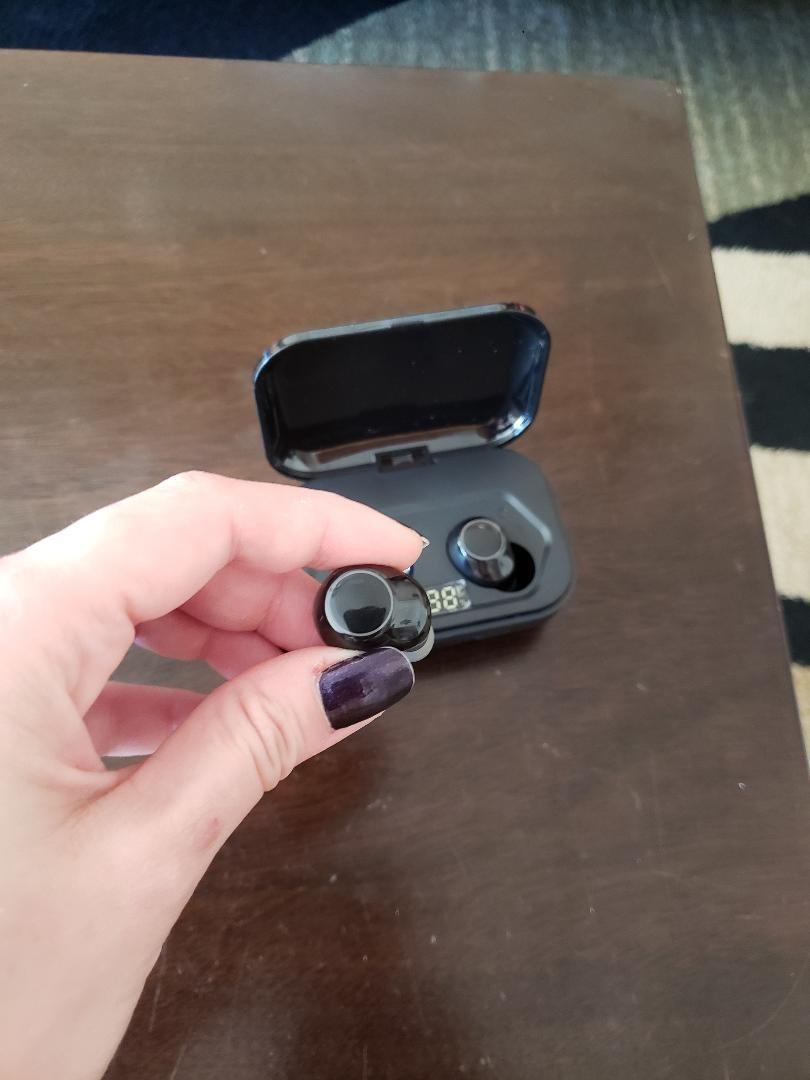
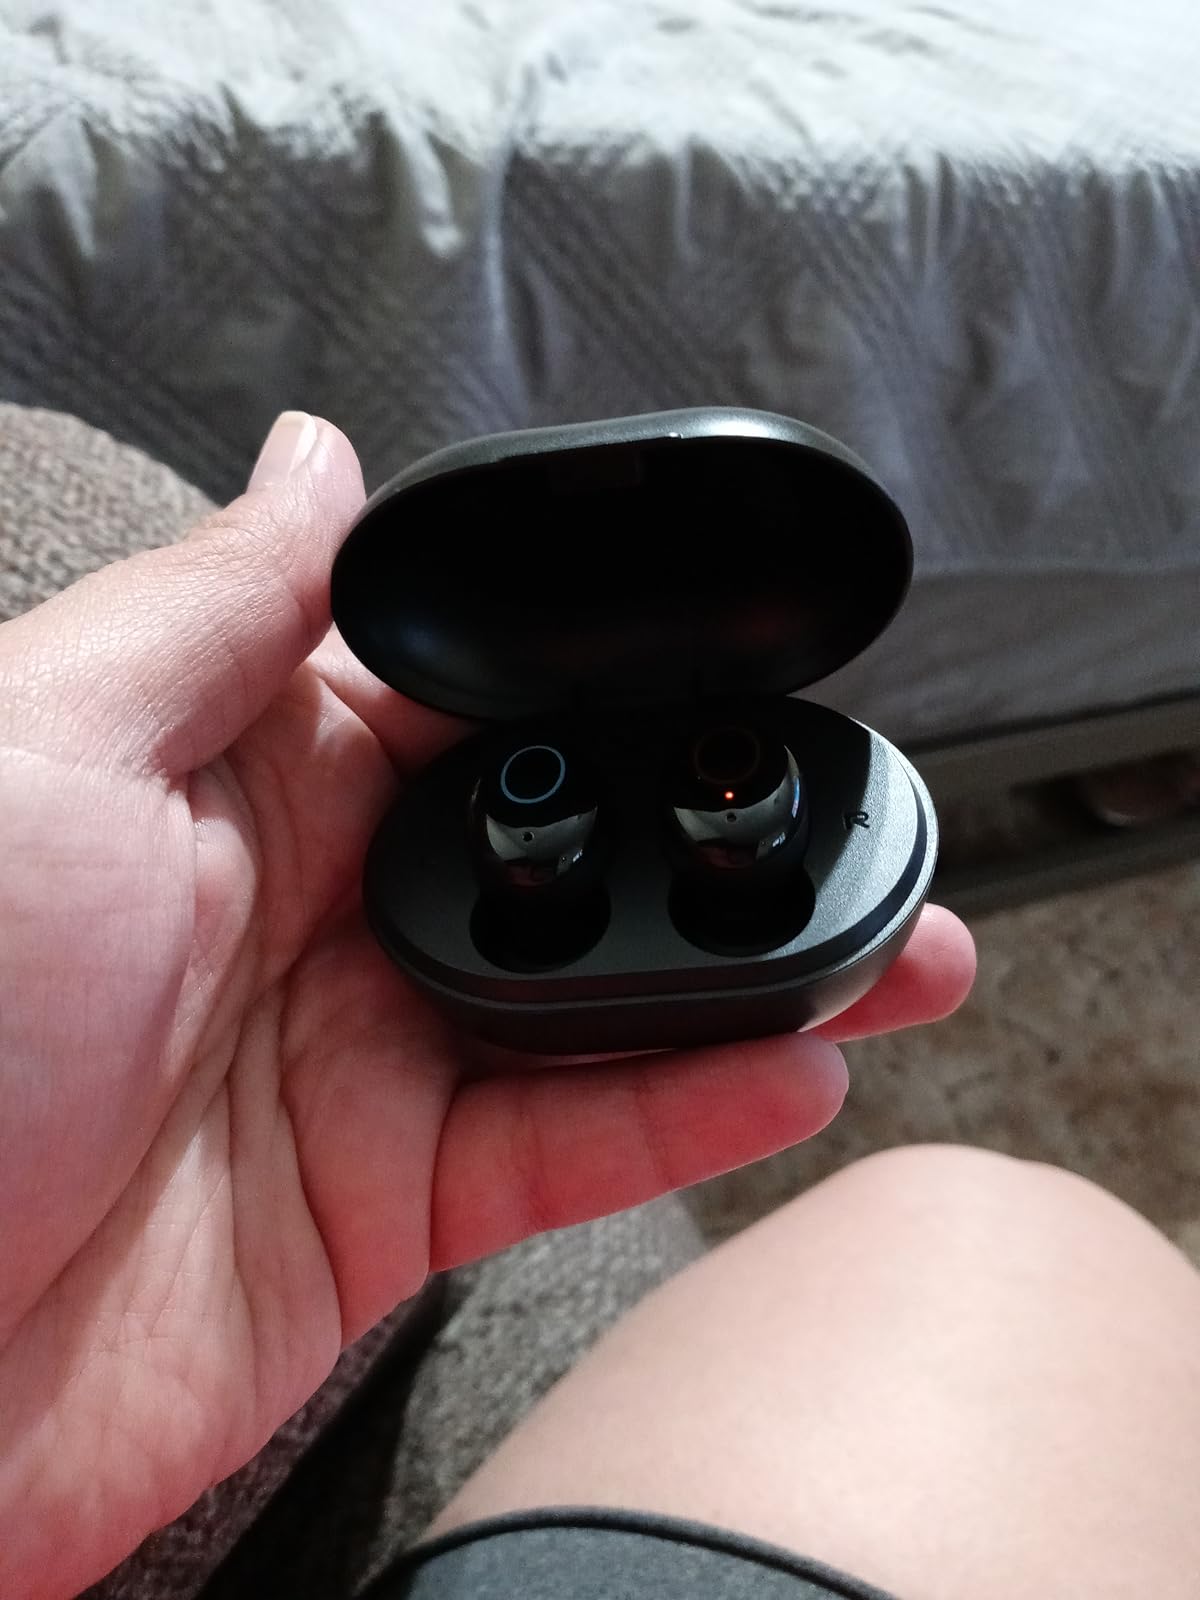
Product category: earbuds
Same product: no